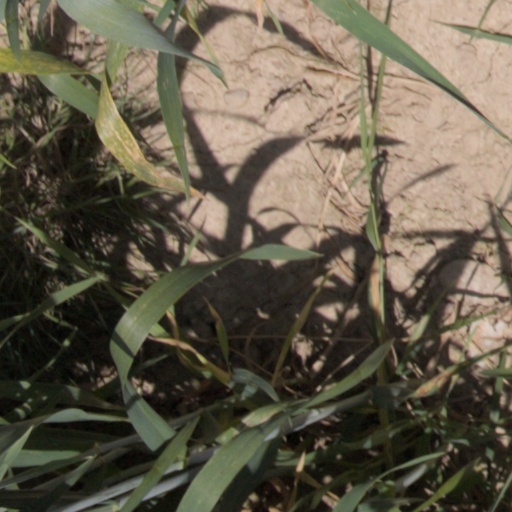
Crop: wheat